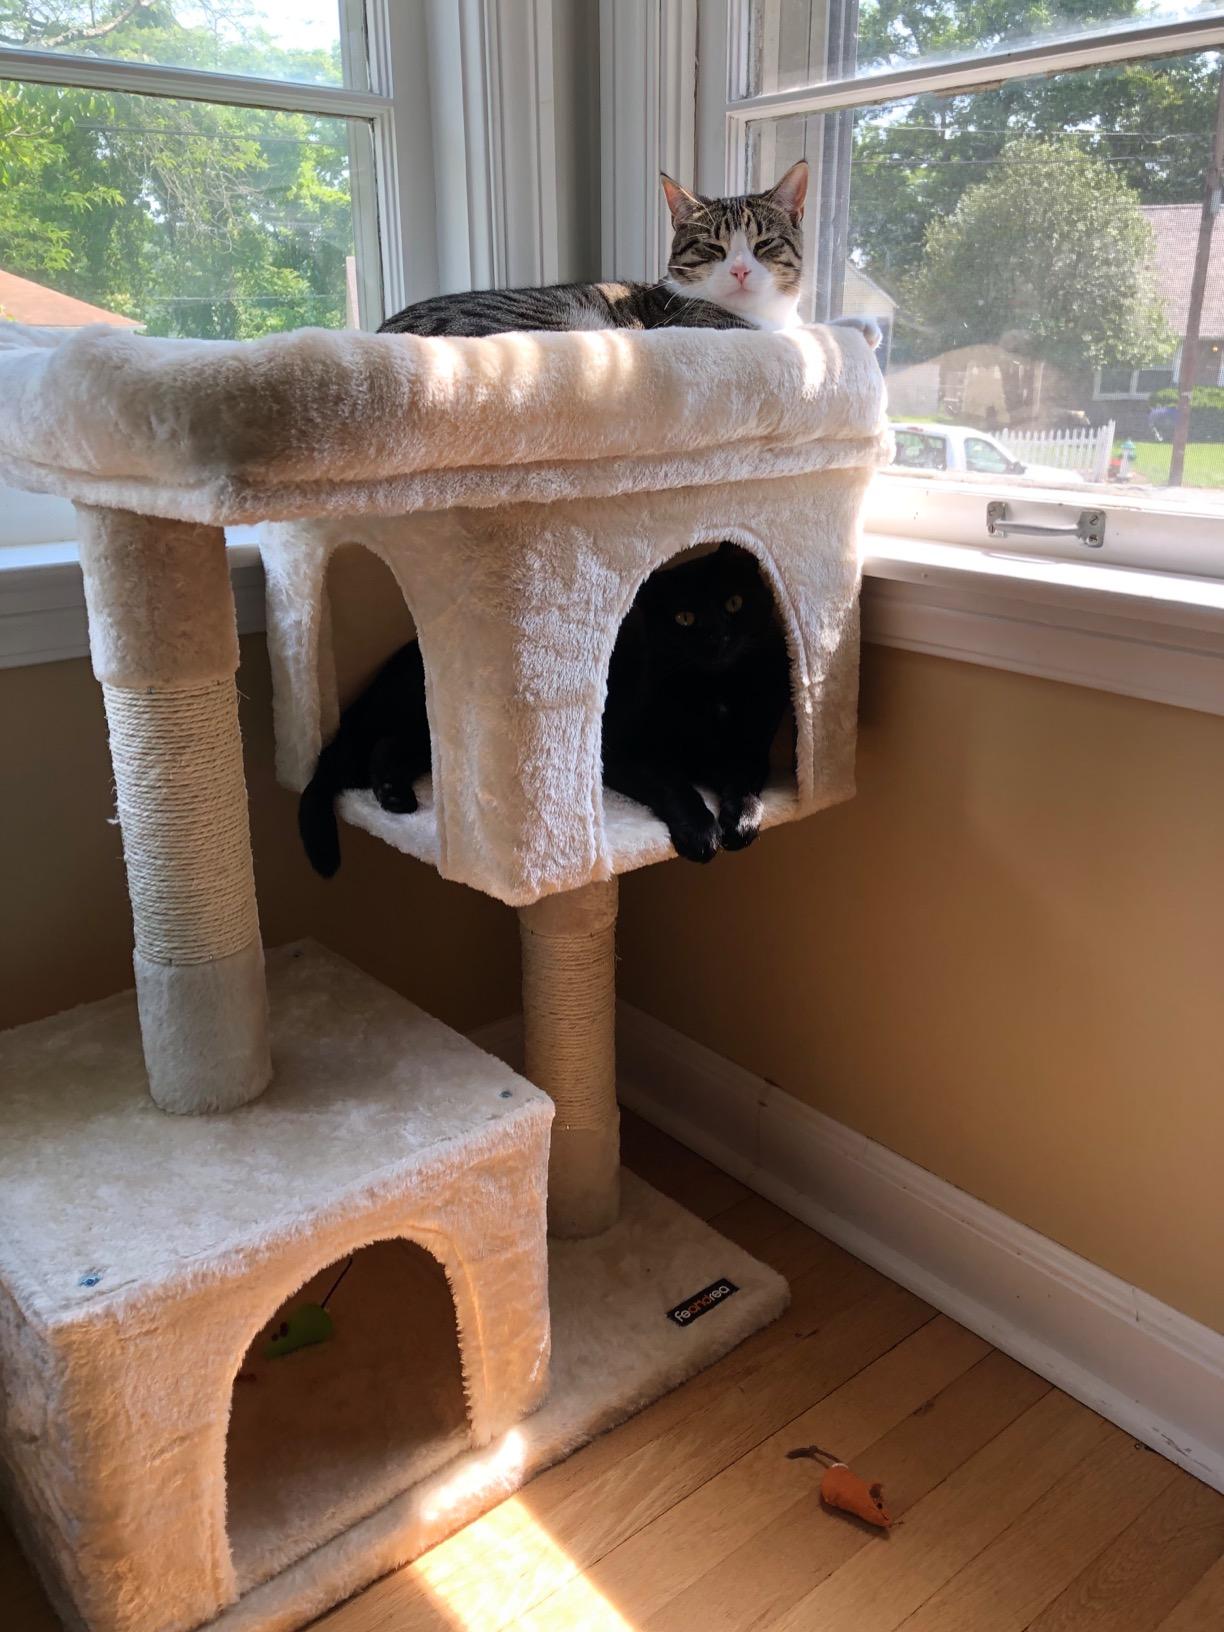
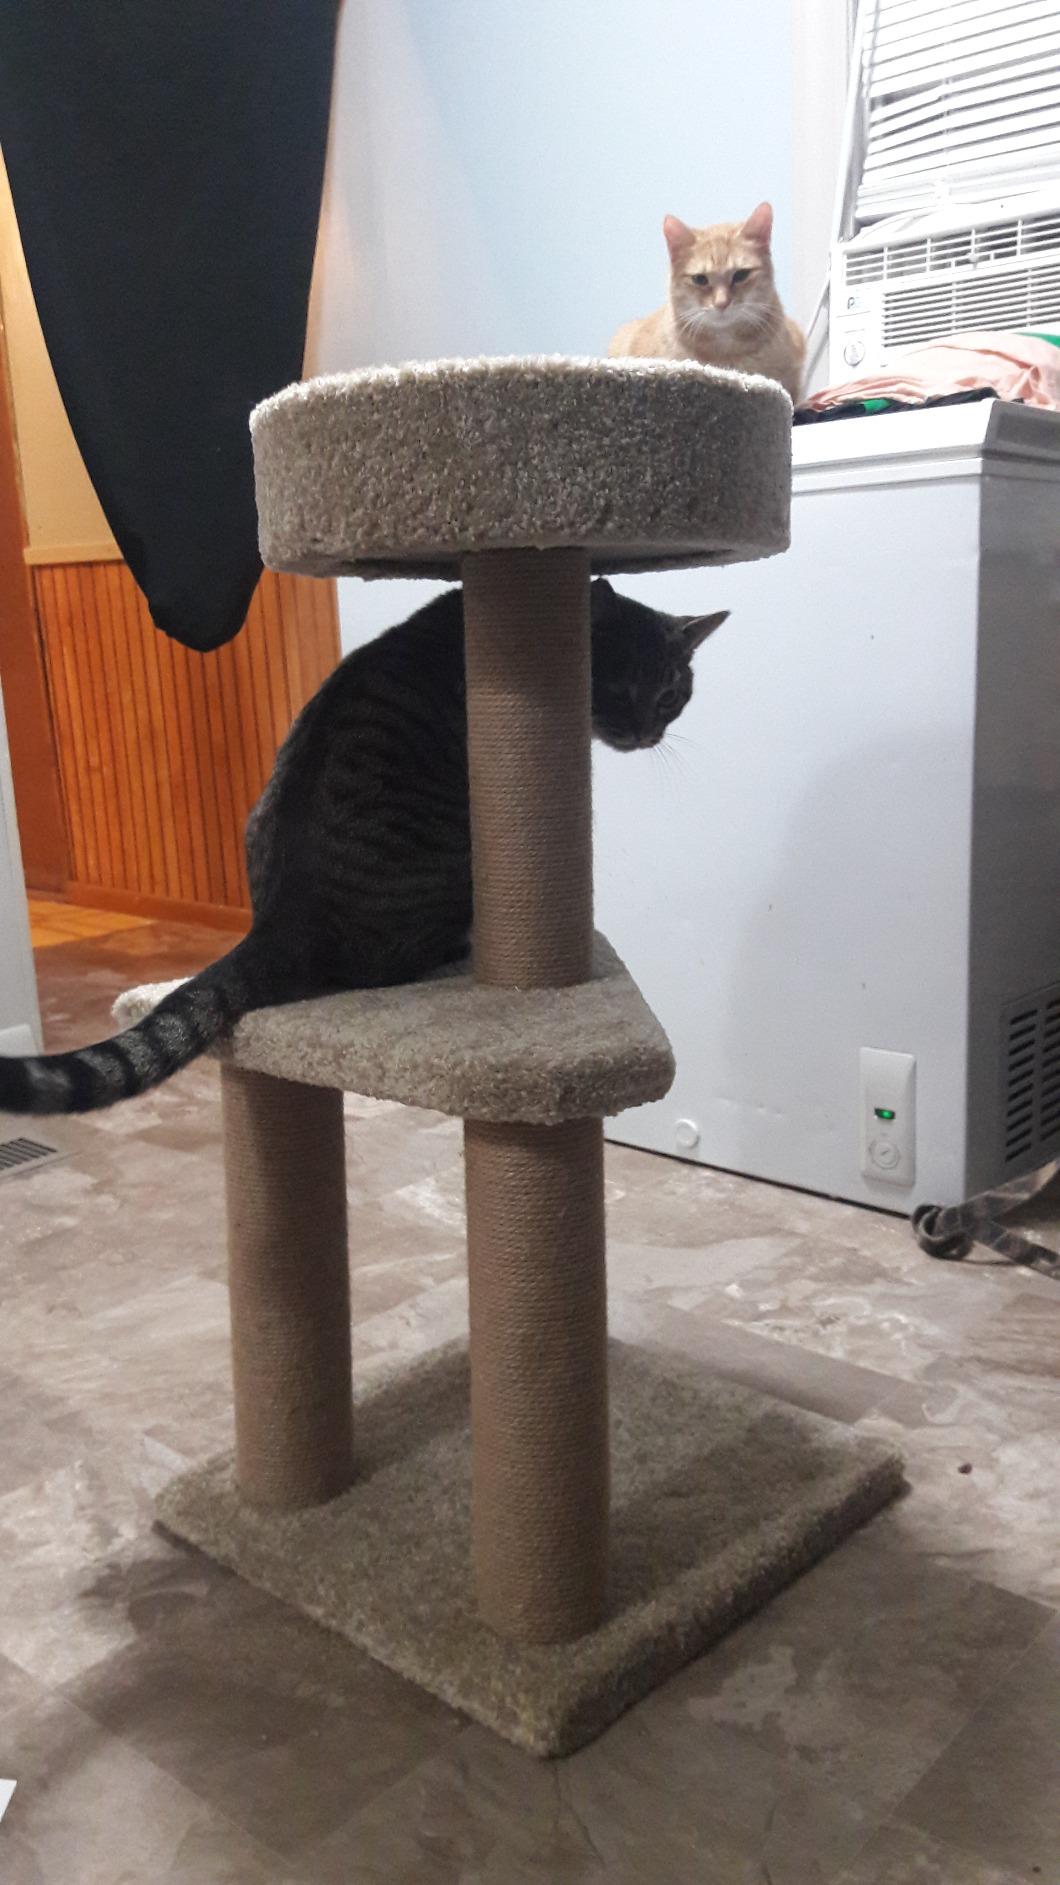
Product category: items_cat tree
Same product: no